Zachary Gordin

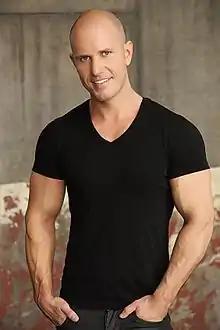
Zachary Gordin, baritone

Zachary Gordin (born November 23, 1979) is an American baritone who performs leading roles in operatic productions and major concert works with orchestras and choruses.